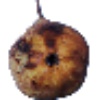
Label: Pear Abate 1